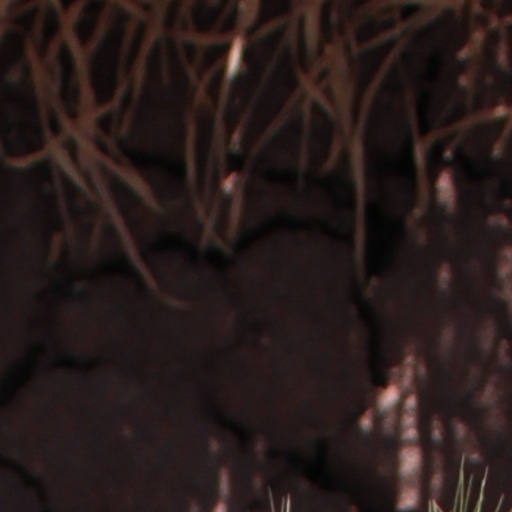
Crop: wheat